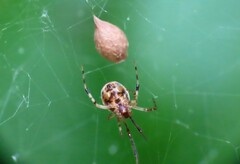
Species: Parasteatoda_tepidariorum